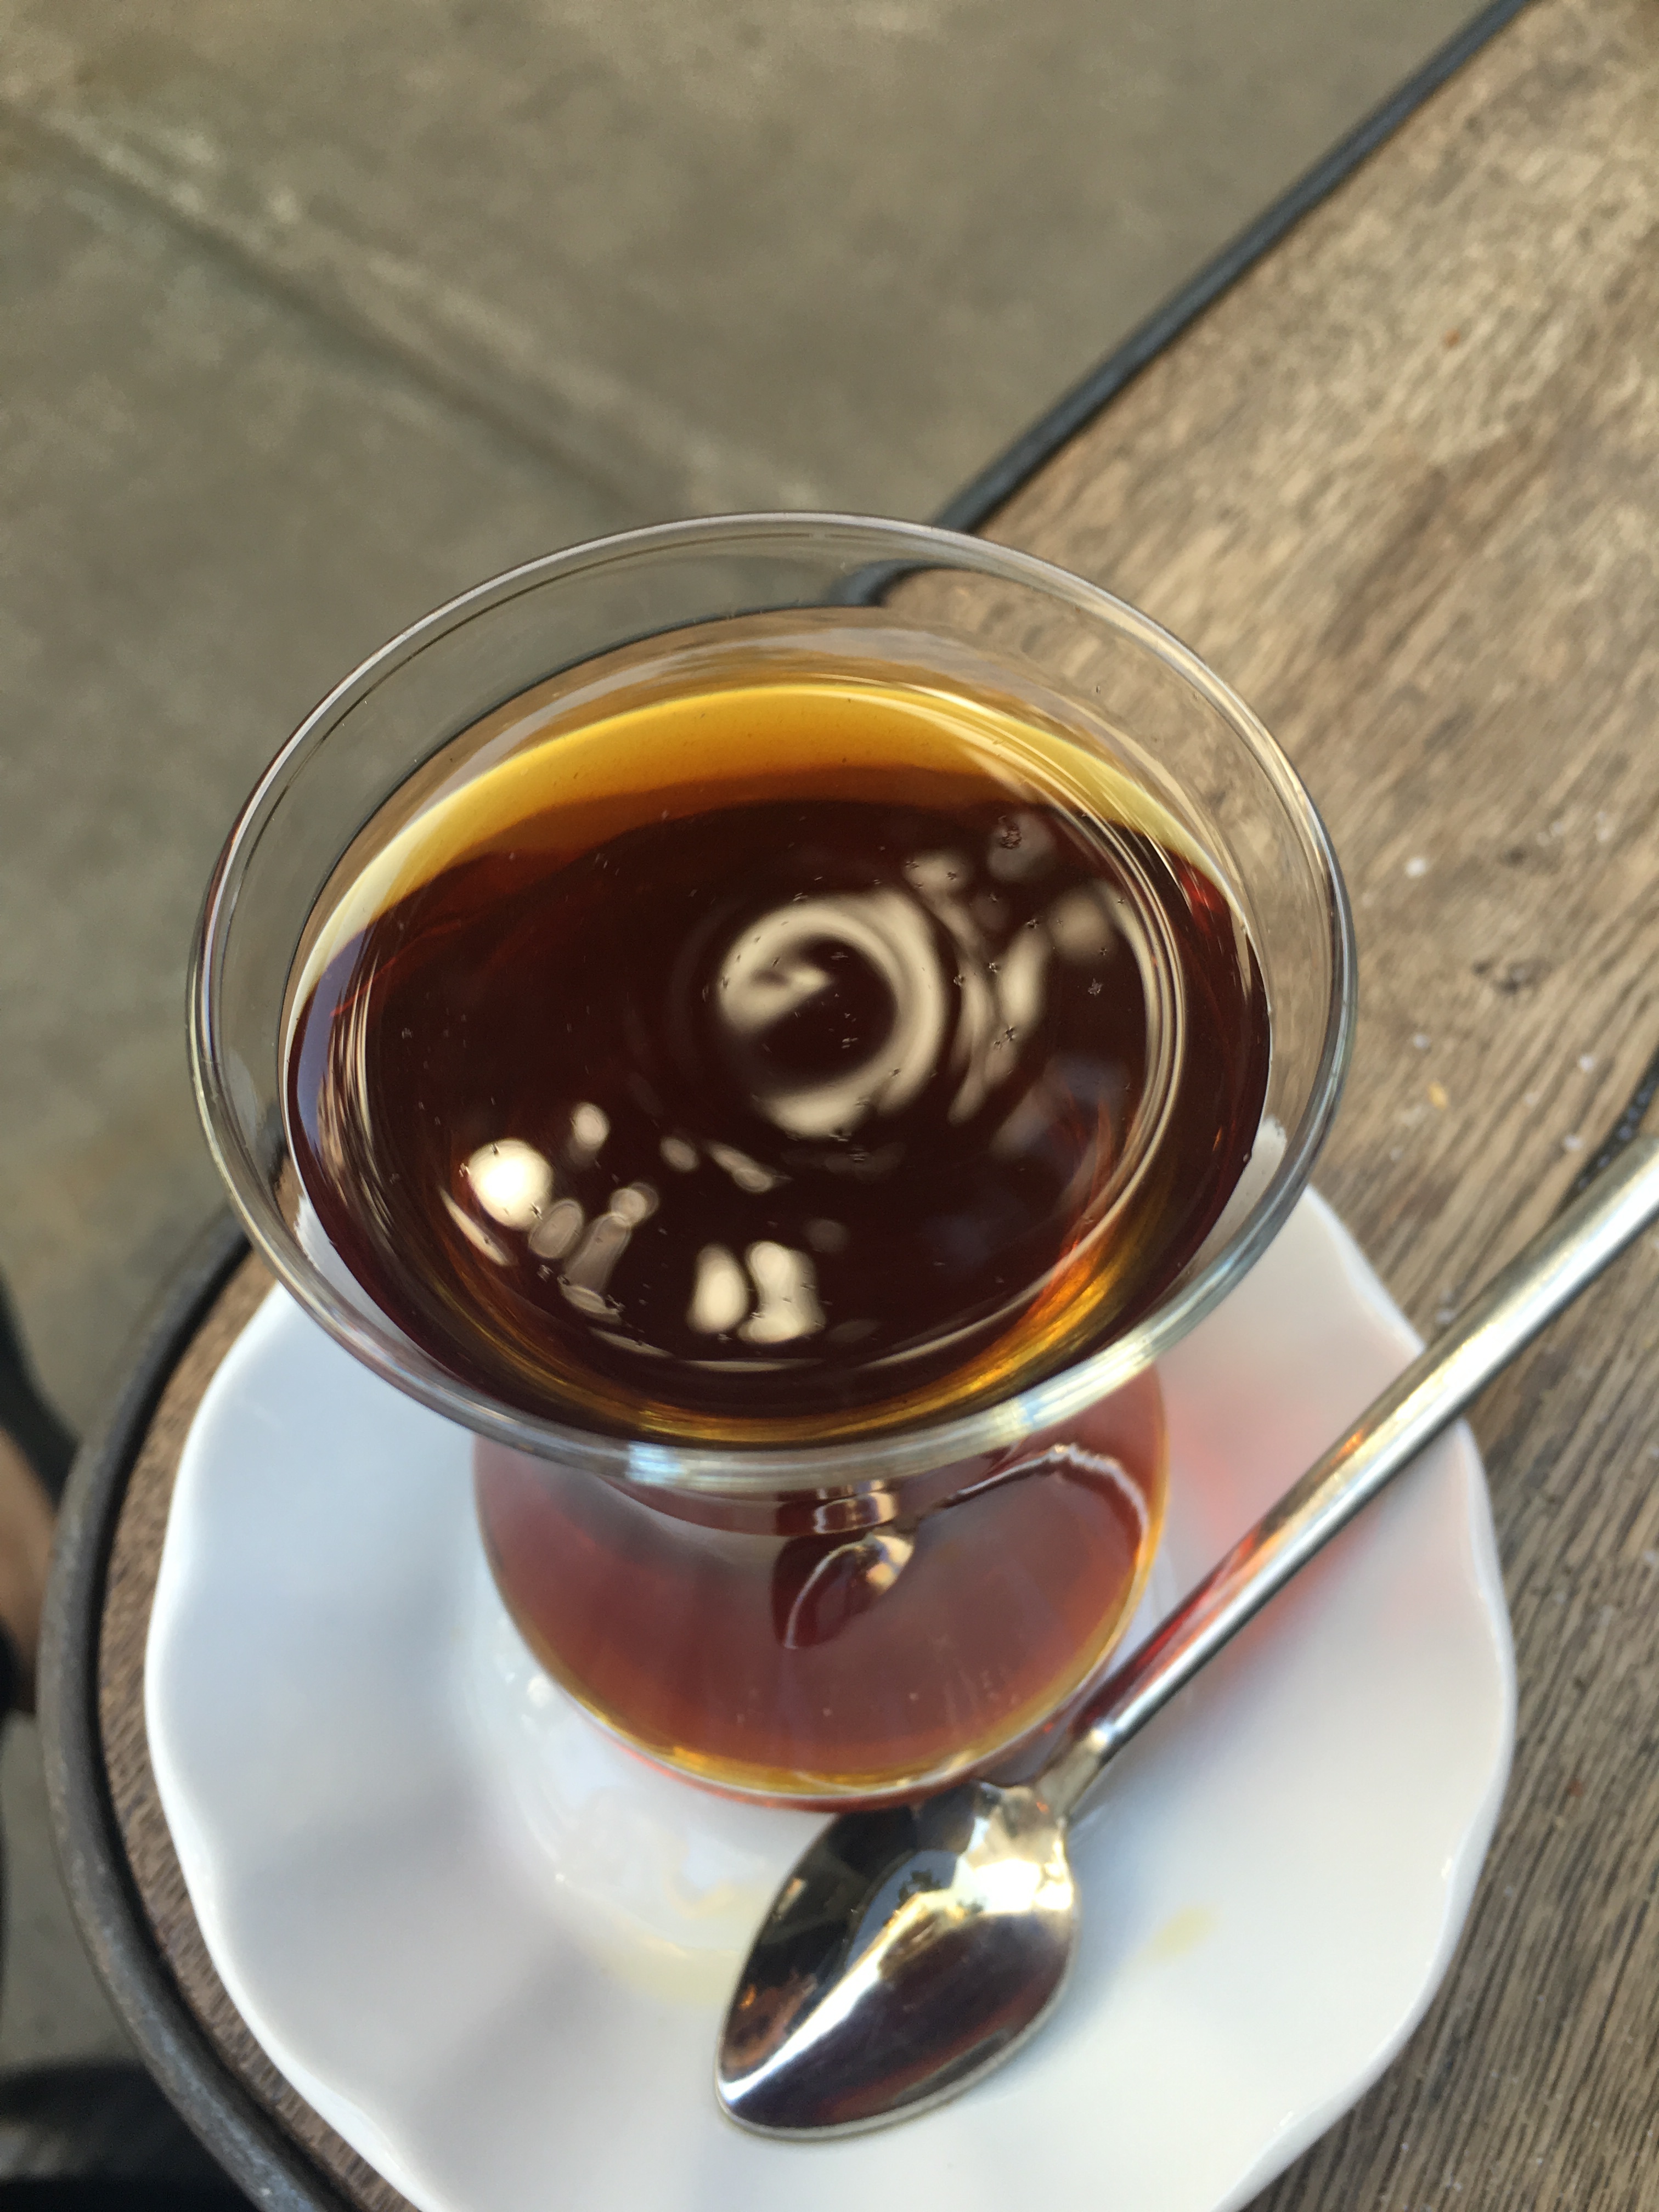
coffee, cup, food, produce, drink, espresso, dessert, flavor